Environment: real
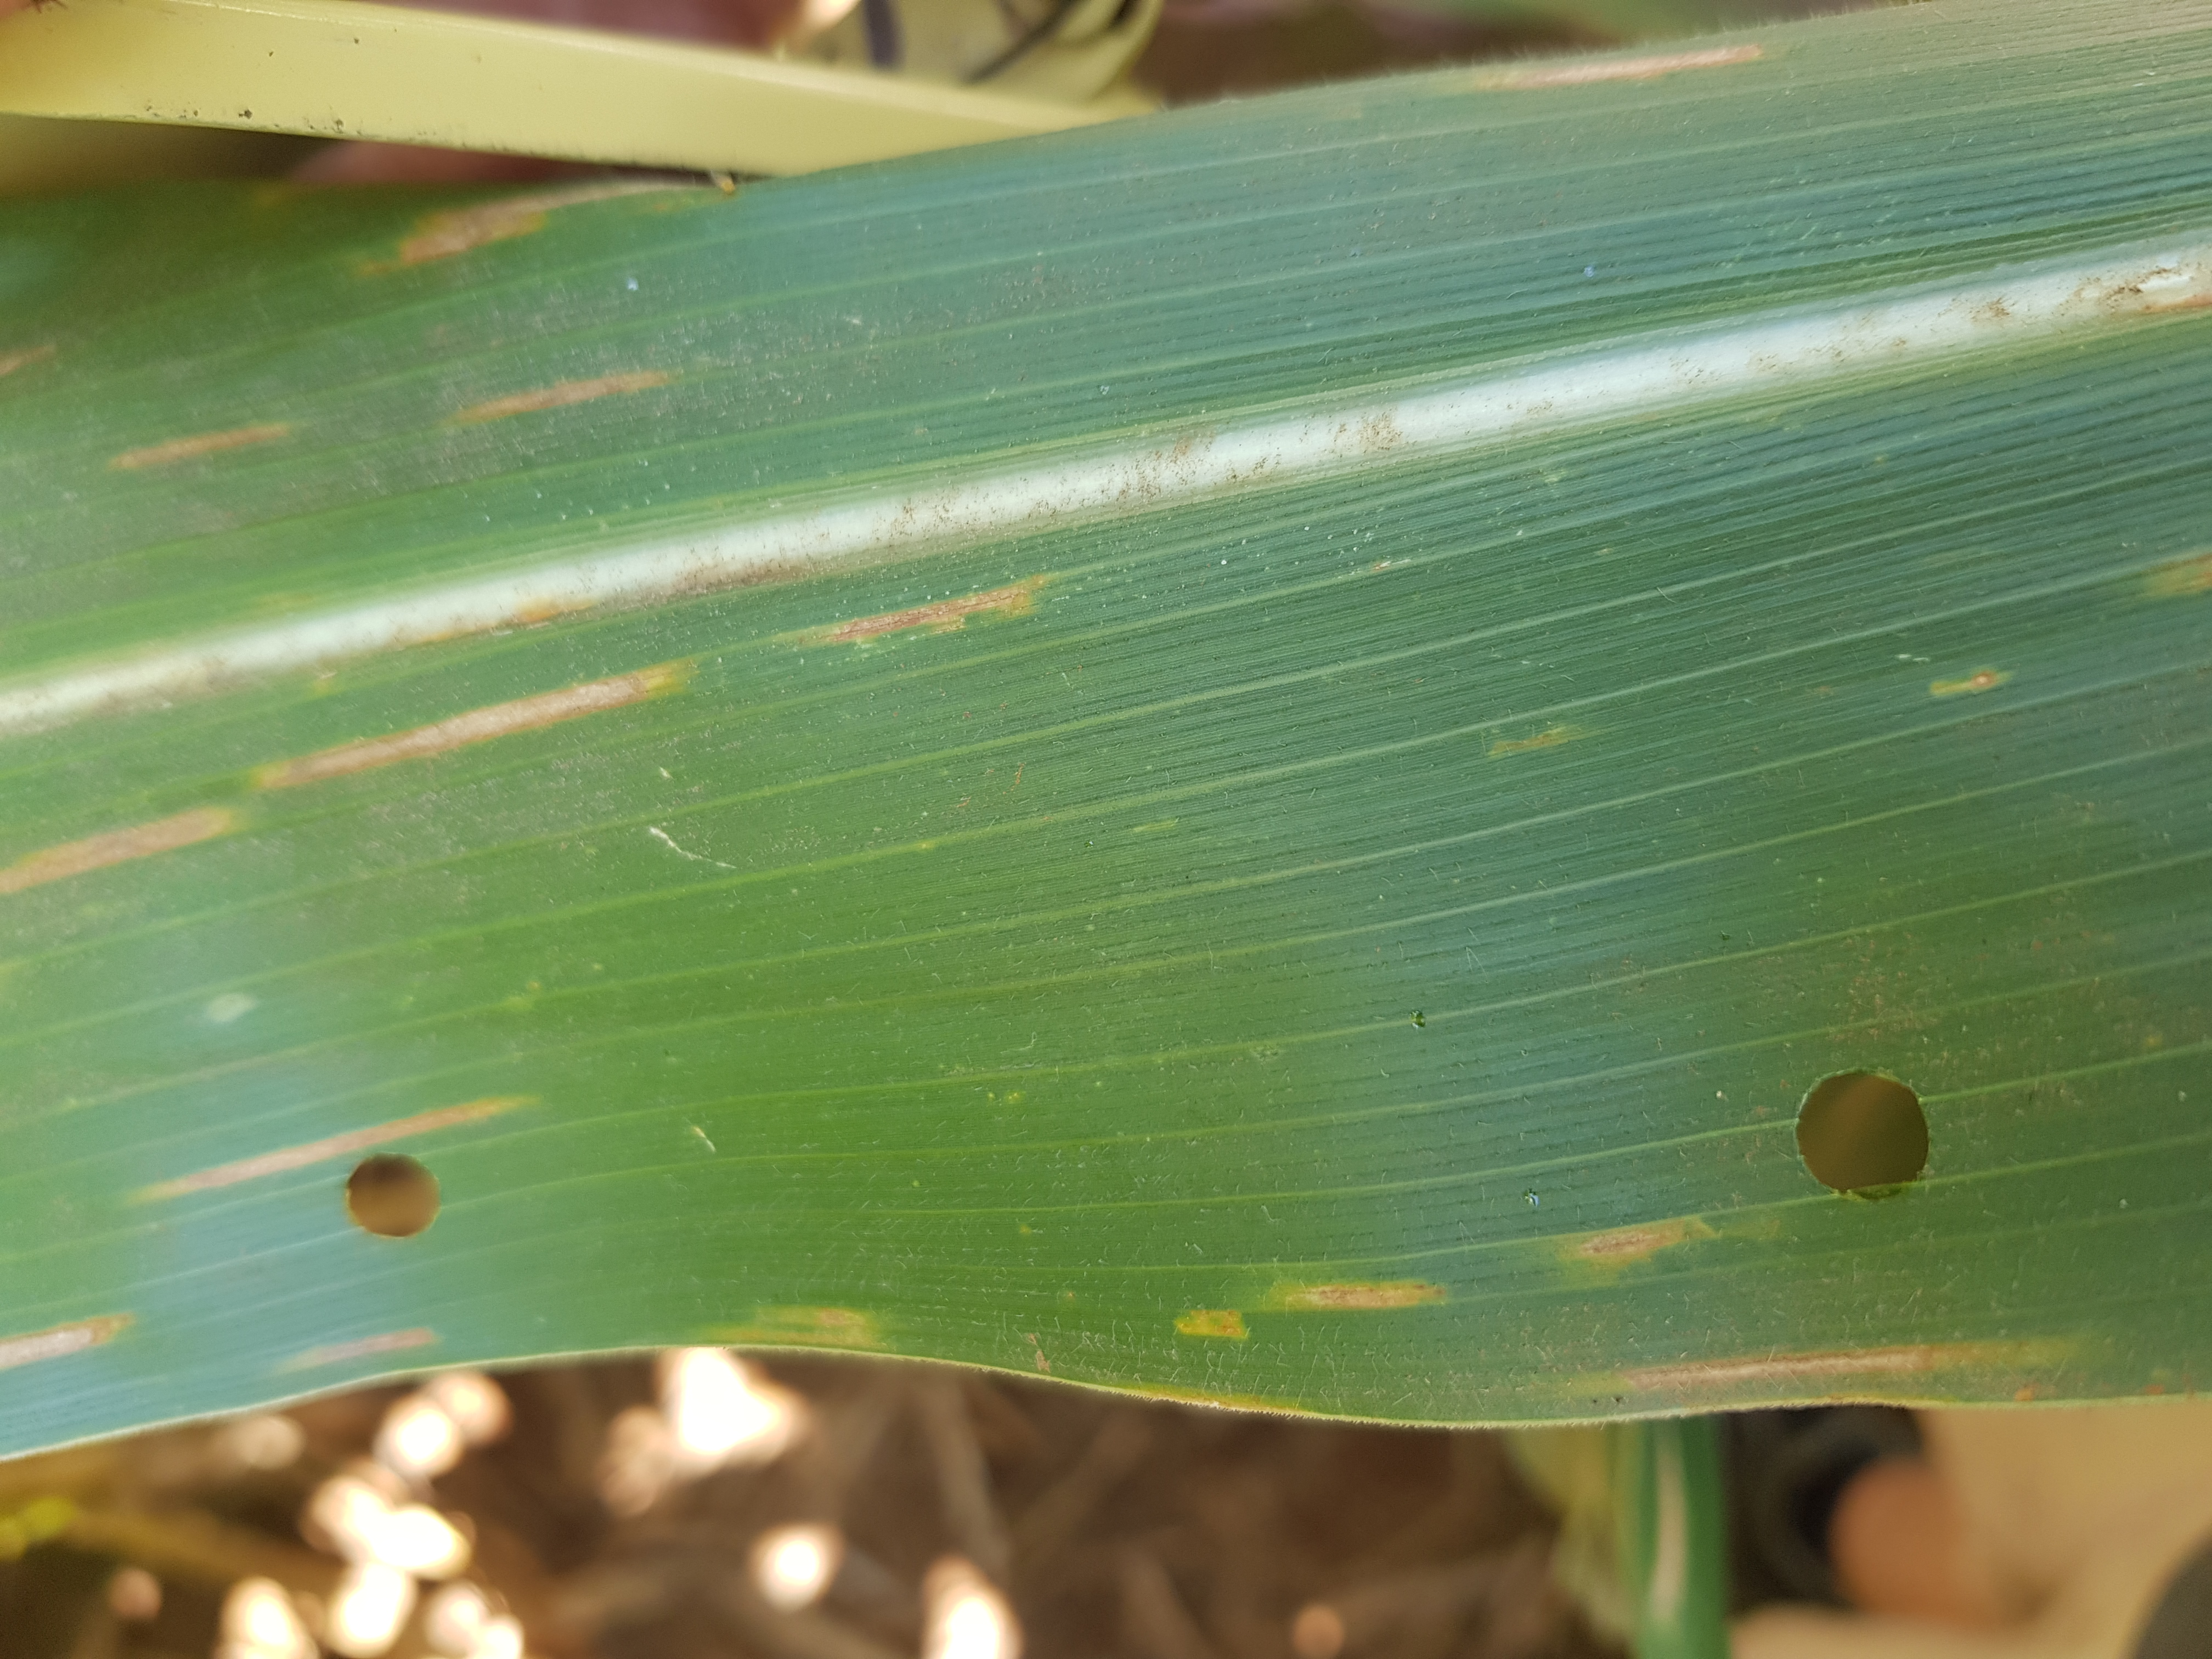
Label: gray_leaf_spot